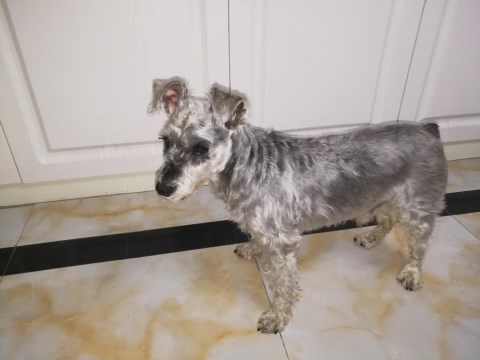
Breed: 2342-n000102-miniature_schnauzer